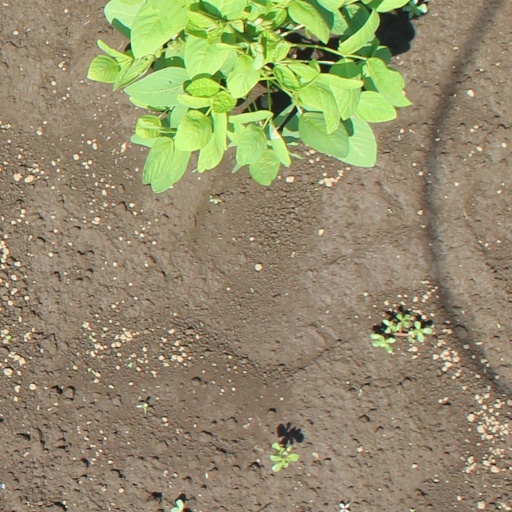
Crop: soybean